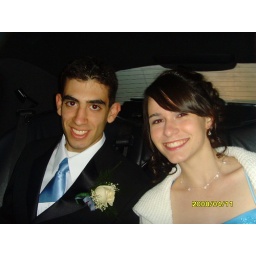
The girl dressed in blue went to the dance with our friend Sam.